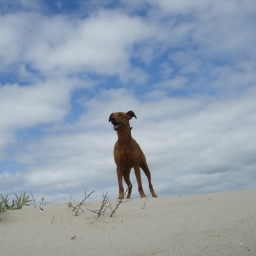
a face in the cloud 003